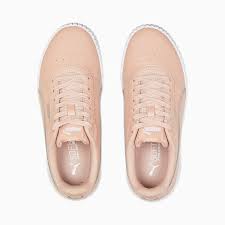
Label: Sneaker